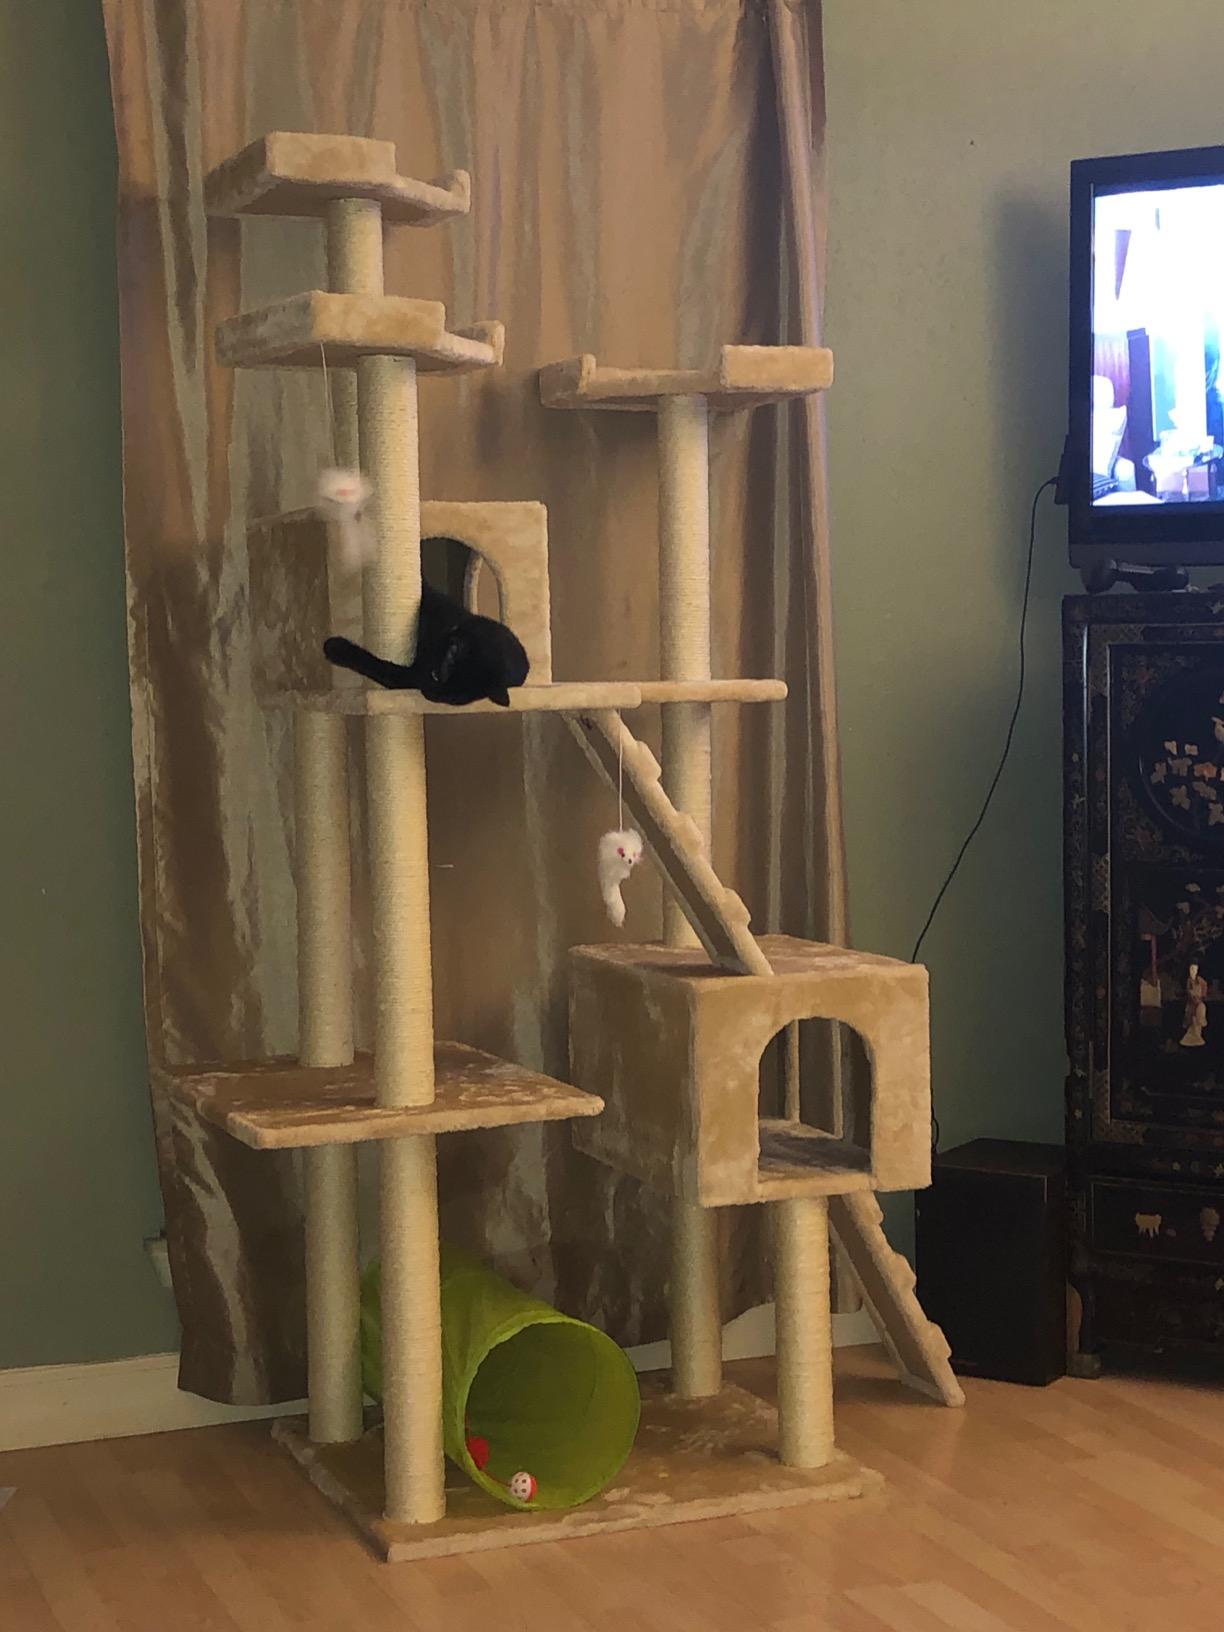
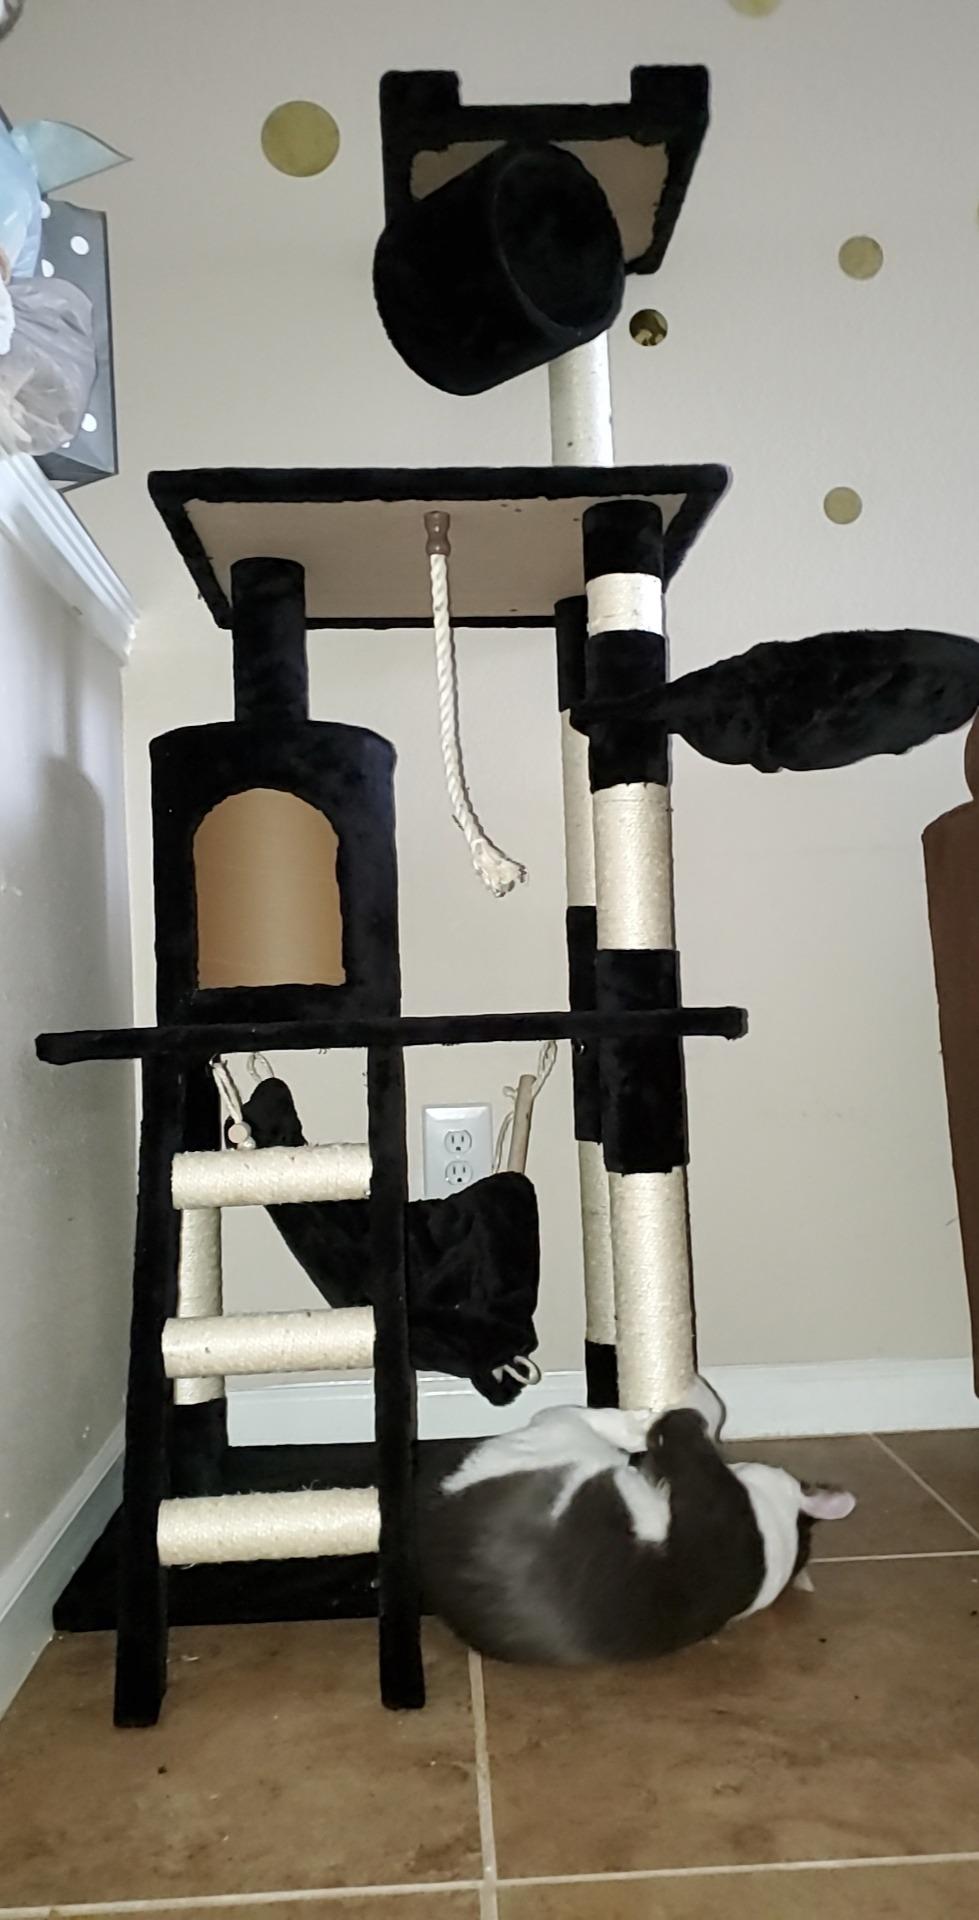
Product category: items_cat tree
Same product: no